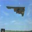
Label: airplane